Chinese funeral rituals

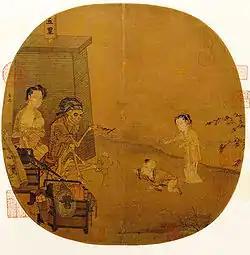
"Skeleton Fantasy Show" by Li Song (1190-1264)

It is customary for relatives to hold vigils over the dying, in order to accompany them until the very last moment before entering the afterlife. This process, called "shǒu líng" (守靈), is a way for loved ones to show filial piety and loyalty to the deceased. Family members thus take shifts to watch over a relative on their deathbed.